Nadia Navarro Acevedo

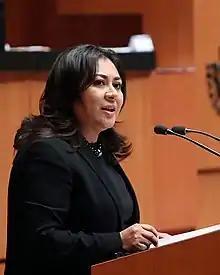

Nadia Navarro Acevedo is a Mexican politician from the Institutional Revolutionary Party and previously the National Action Party. Since 2018, she serves as Senator of the Mexican Congress representing Puebla.